First inauguration of Donald Trump

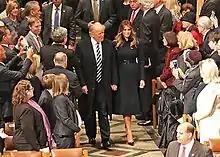
President Trump and First Lady Melania Trump arriving at Washington National Cathedral for the national prayer service

The third ball that the president and first lady attended was the Salute To Our Armed Services Ball, which took place at the National Building Museum. The ball was by invitation only, with free tickets being provided to "active duty and reserve military, Medal of Honor recipients, wounded warriors, military families, veterans, and first responders," according to the Presidential Inauguration Committee. At the beginning of the ball, Trump and his wife, Melania, addressed the crowd of gathered service members, and then spoke via satellite with active duty soldiers in Bagram Airfield, Afghanistan. Trump thanked the active duty soldiers for the congratulations on his inauguration as Commander-in-chief. Tony Orlando and the Josh Weathers Band performed at the Armed Services Ball.